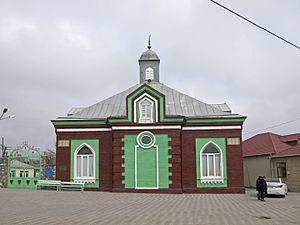
Quba est une ville du nord-est de l'Azerbaïdjan. C'est le chef lieu de la région de Quba.